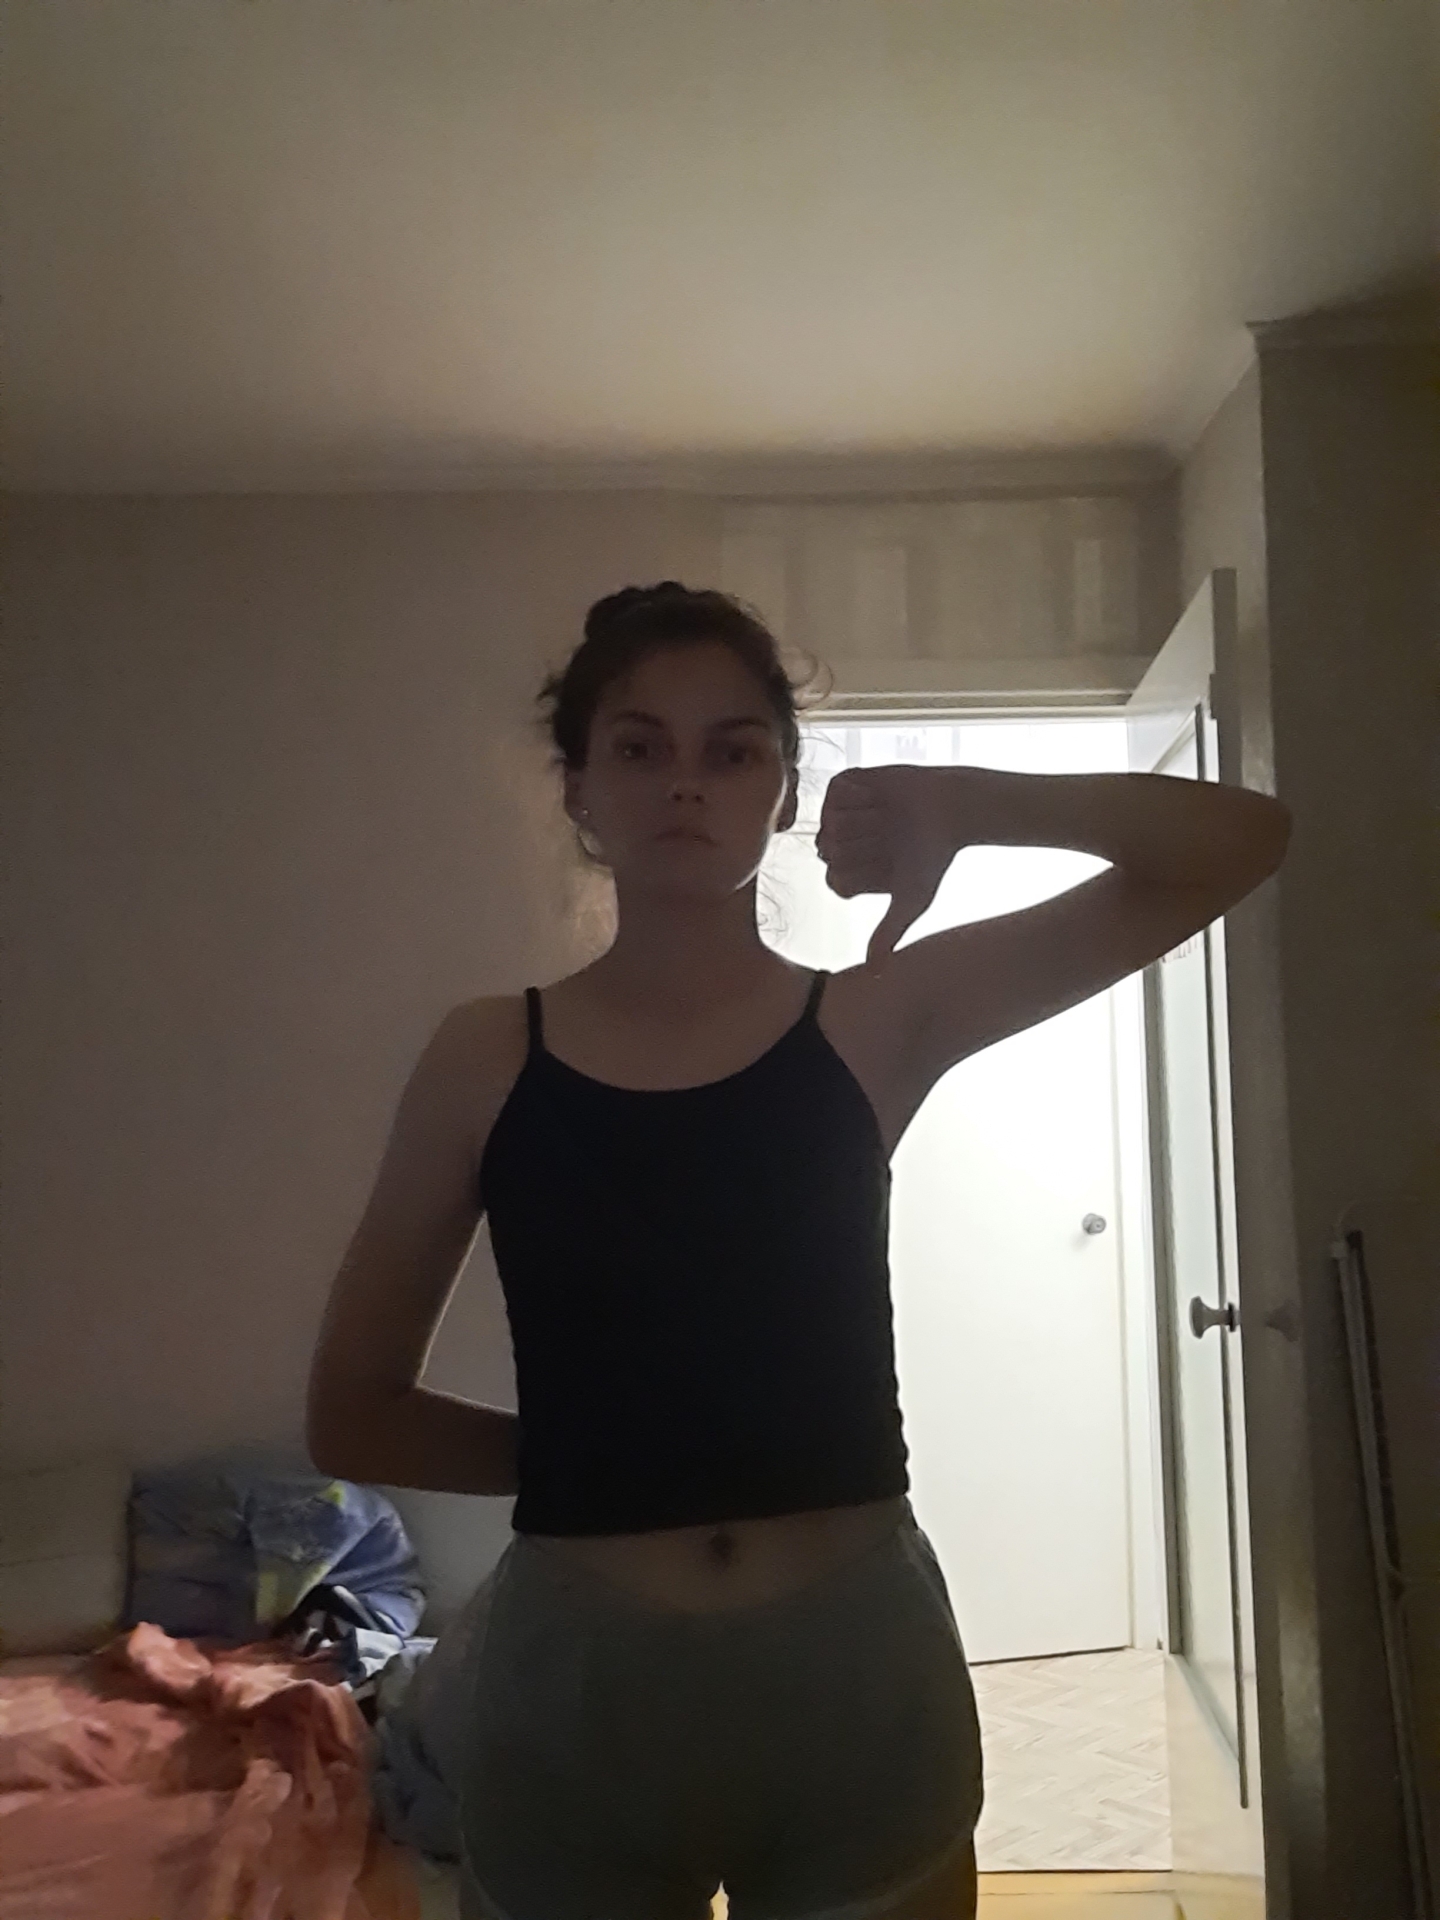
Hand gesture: dislike